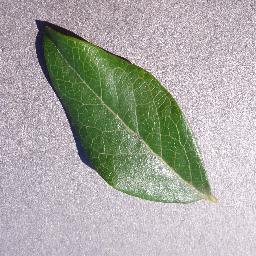
Label: Blueberry___healthy